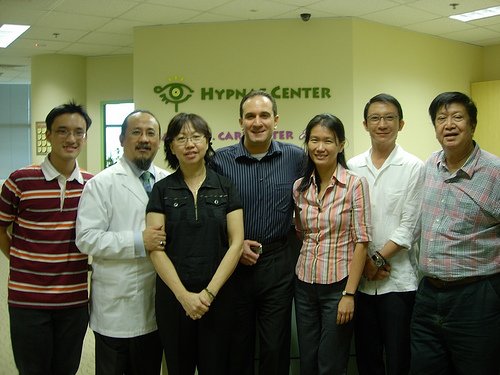
Label: not_food